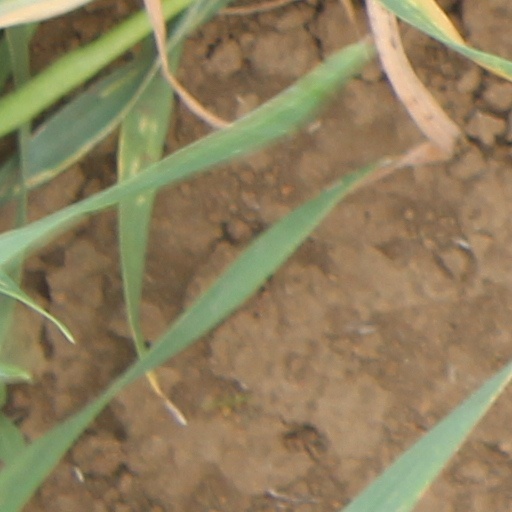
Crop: wheat